British Indians

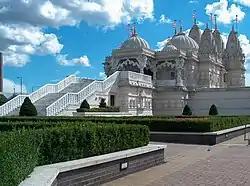
The BAPS Shri Swaminarayan Mandir London is one of the largest Hindu temples in the world outside India

In the 2021 Census, 1,864,318 people in England and Wales were recorded as having Indian ethnicity, accounting for 3.1% of the population. In Northern Ireland, the equivalent figure was 9,881, or 0.5% of the population. The census in Scotland was delayed for a year and took place in 2022, with a population of 52,951 representing 1.0% of the population.